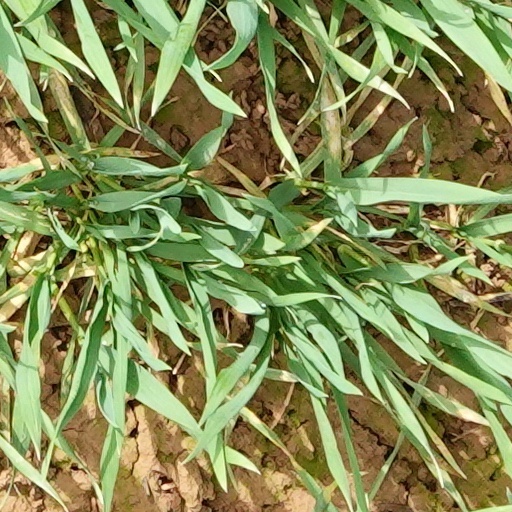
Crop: wheat